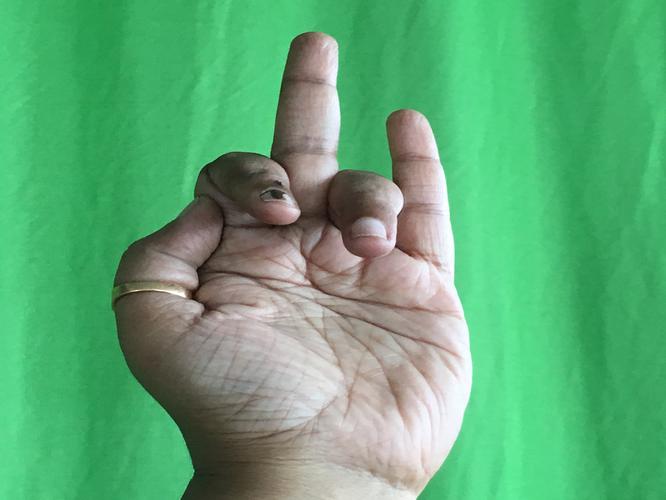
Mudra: Shukatundam
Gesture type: single_hand